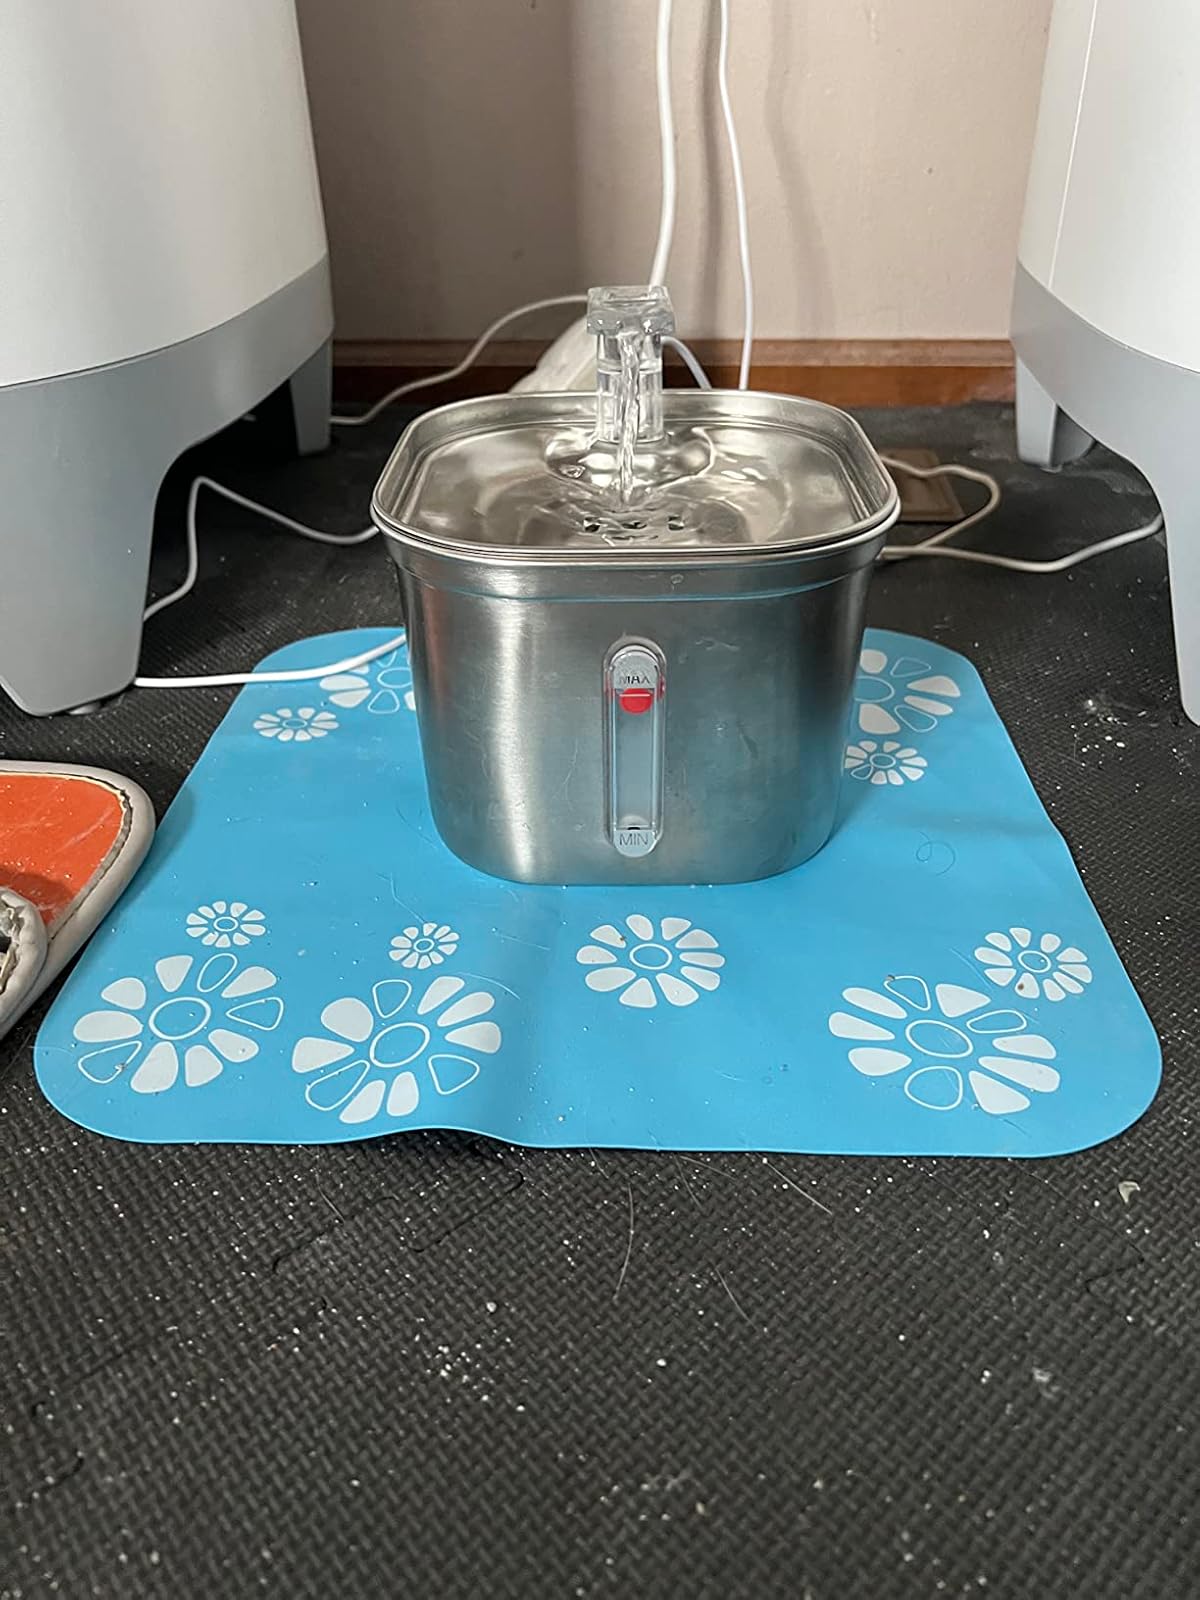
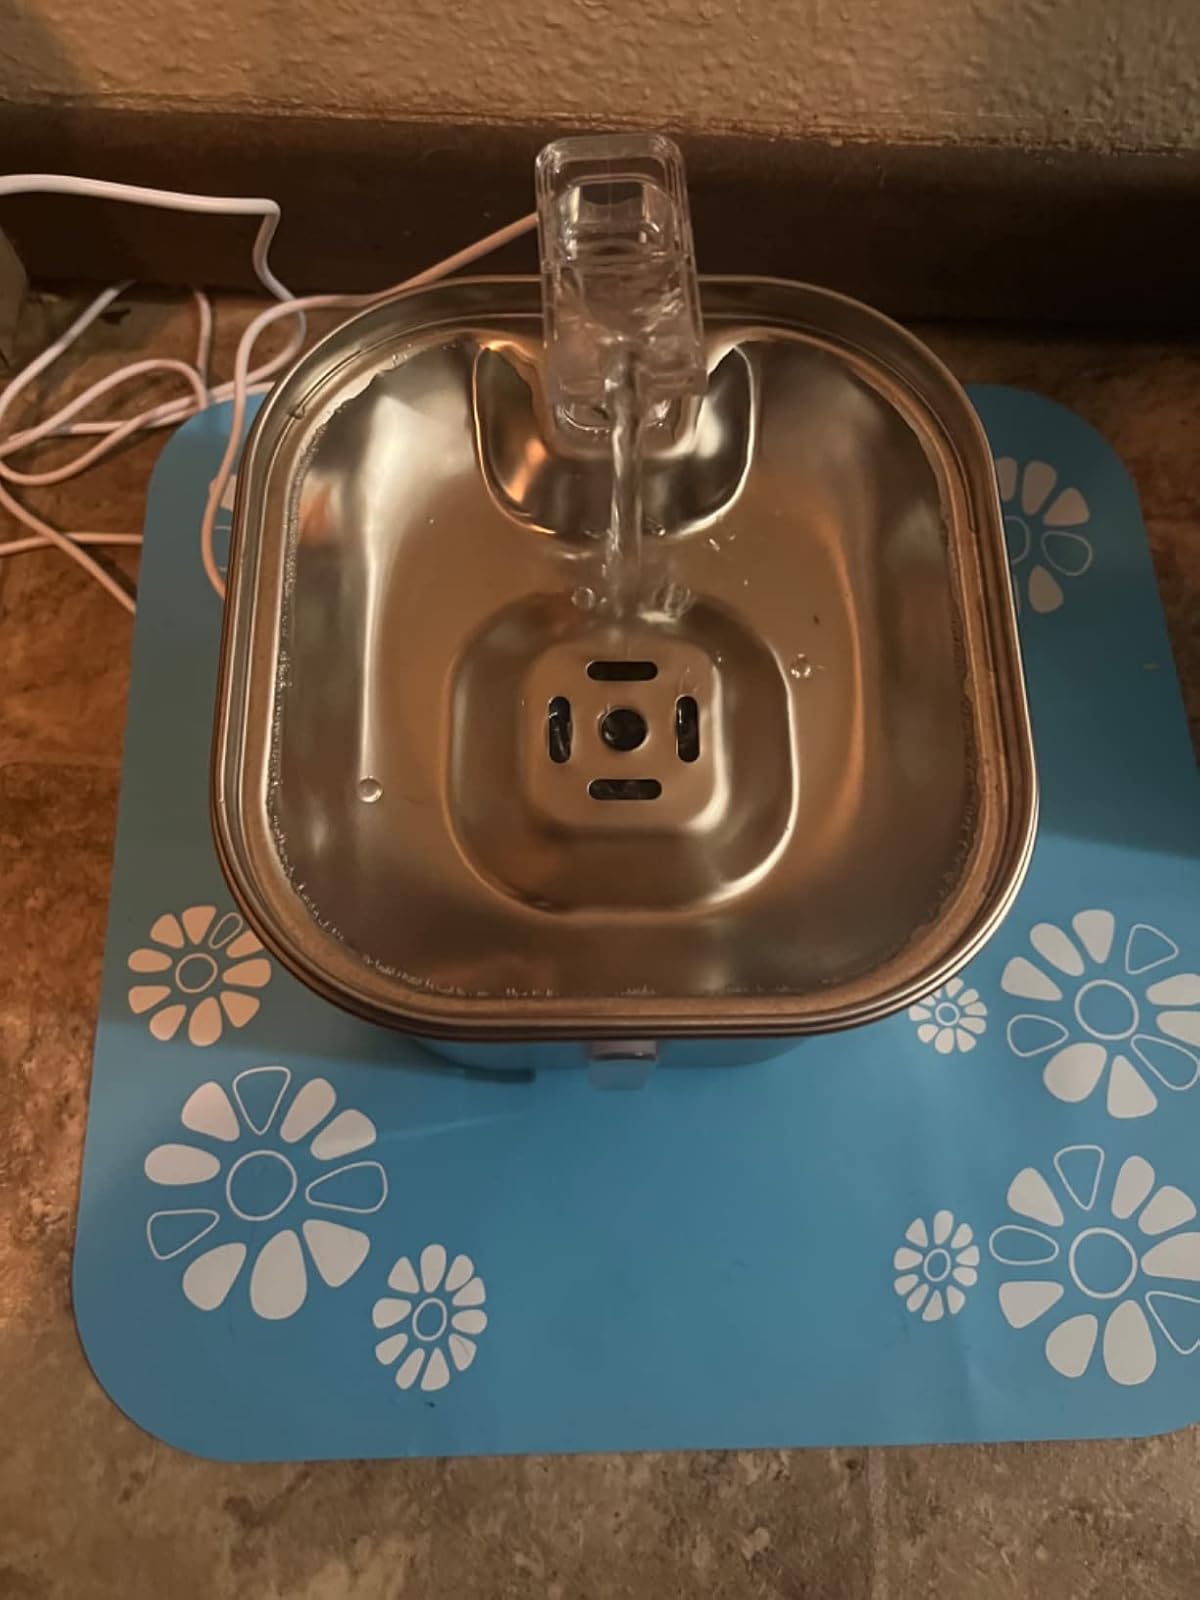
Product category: items_bowl
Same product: yes